United States in World War I

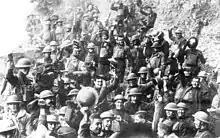
Men of US 64th Regiment, 7th Infantry Division, celebrate the news of the Armistice, 11 November 1918

In 1917 the government was unprepared for the enormous economic and financial strains of the war. Washington hurriedly took direct control of the economy. The total cost of the war came to $33 billion, which was 42 times as large as all Treasury receipts in 1916. A constitutional amendment legitimized income tax in 1913; its original very low levels were dramatically increased, especially at the demand of the Southern progressive elements. North Carolina Congressman Claude Kitchin, chairman of the tax-writing Ways and Means Committee argued that since Eastern businessman had been leaders in calling for war, they should pay for it. In an era when most workers earned under $1000 a year, the basic exemption was $2,000 for a family. Above that level taxes began at the 2 percent rate in 1917, jumping to 12 percent in 1918. On top of that there were surcharges of one percent for incomes above $5,000 to 65 percent for incomes above $1,000,000. As a result, the richest 22 percent of American taxpayers paid 96 percent of individual income taxes. Businesses faced a series of new taxes, especially on "excess profits" ranging from 20 percent to 80 percent on profits above pre-war levels. There were also excise taxes that everyone paid who purchased an automobile, jewelry, camera, or a motorboat.